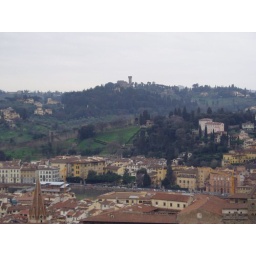
castle on top of a mountain in Florence